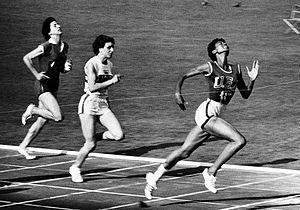
Wilma Glodean Rudolph était une athlète américaine. Elle fut triple médaille d'or des Jeux olympiques d'été de 1960 à Rome, sur 100, 200 mètres et relais 4 × 100 mètres. Elle a également été en possession des records du monde de ces trois disciplines.
Giuseppina Leone est une ancienne athlète italienne née le 21 décembre 1934 à Turin. Aux Jeux olympiques d'été de 1960 à Rome, elle a remporté la médaille de bronze du 100 mètres derrière l'Américaine Wilma Rudolph et la Britannique Dorothy Hyman.